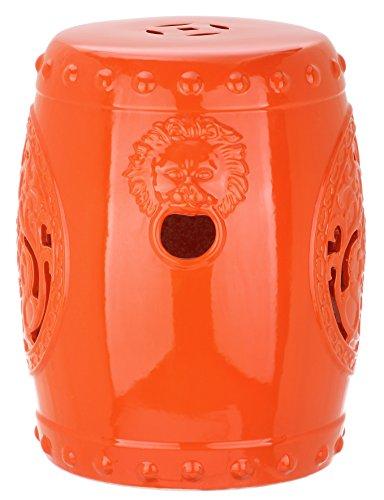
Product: Safavieh Castle Gardens Collection Dragon Coin Antique White Glazed Ceramic Garden Stool
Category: Home & Kitchen | Furniture | Kids' Furniture | Chairs & Seats | Stools
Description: This ceramic garden stool features a fine reactive Blue finish.
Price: $69.56
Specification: ProductDimensions:13x14x17inches|ItemWeight:18pounds|ShippingWeight:18pounds(Viewshippingratesandpolicies)|Manufacturer:Safavieh|ASIN:B00R87DPYQ|Californiaresidents:ClickhereforProposition65warning|Itemmodelnumber:ACS4533D